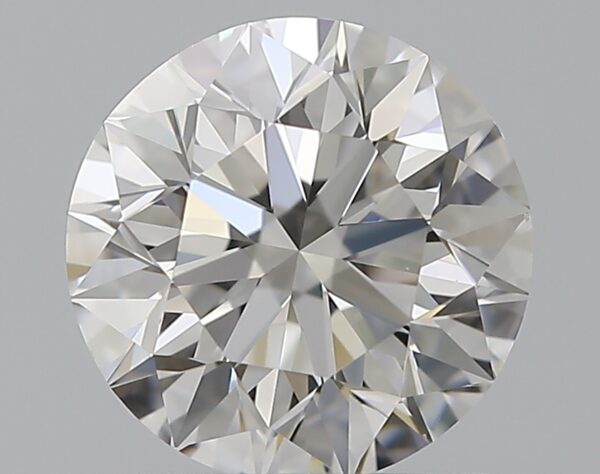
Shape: round
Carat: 1.01
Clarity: VS1
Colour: F
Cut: EX
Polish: EX
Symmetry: EX
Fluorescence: N
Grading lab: GIA
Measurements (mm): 6.32 x 6.37 x 4.04